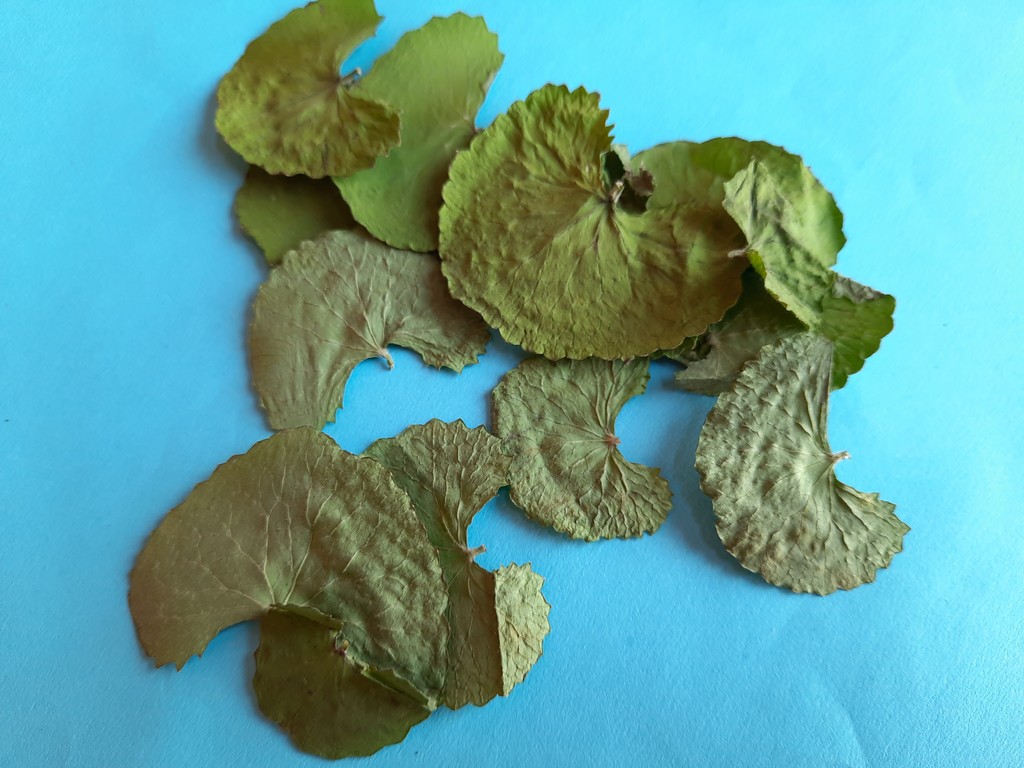
Label: Dried